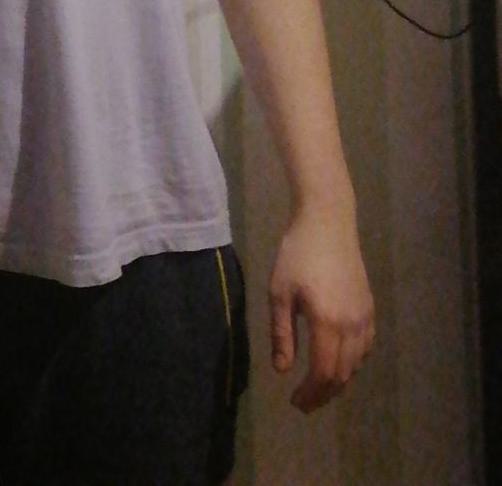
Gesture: no_gesture